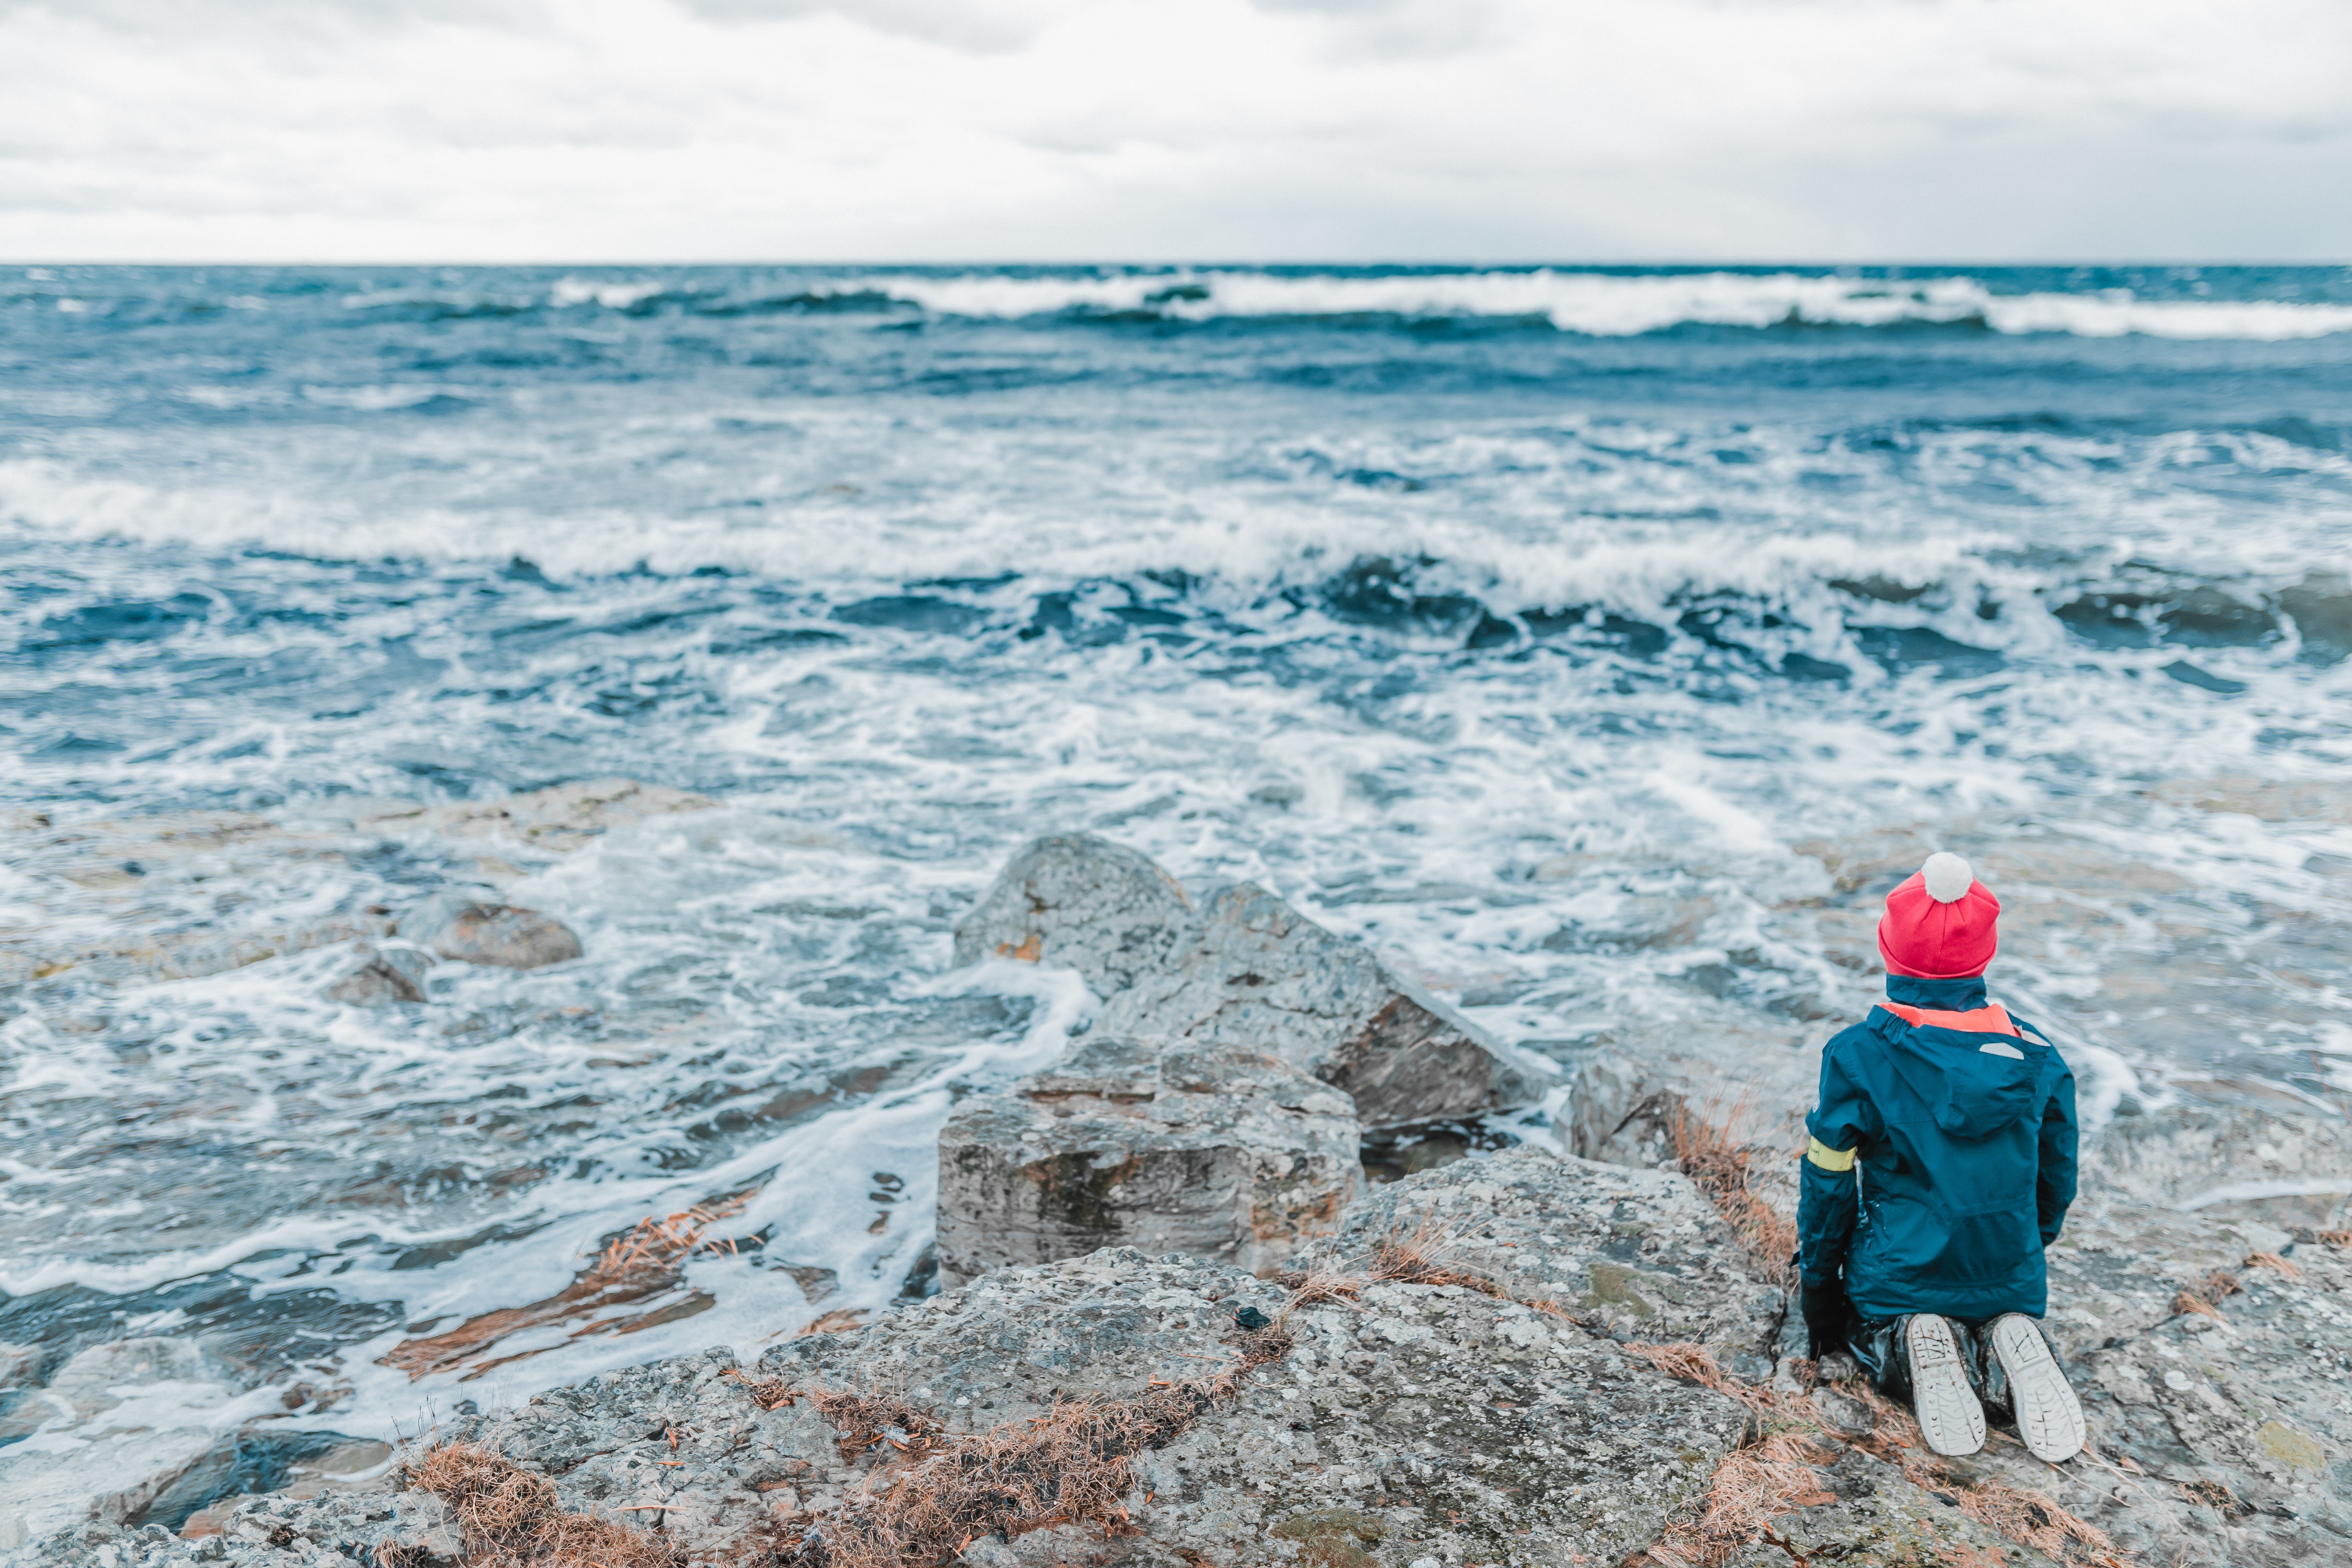
beach, sea, coast, ocean, shore, wave, kid, cliff, child, terrain, childhood, kneeling, cape, kneel, wind wave